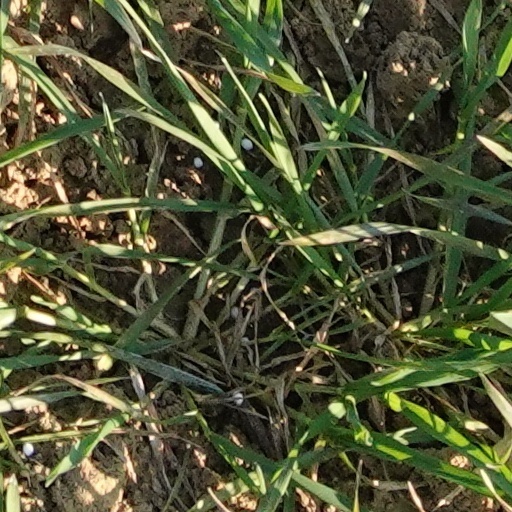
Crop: wheat